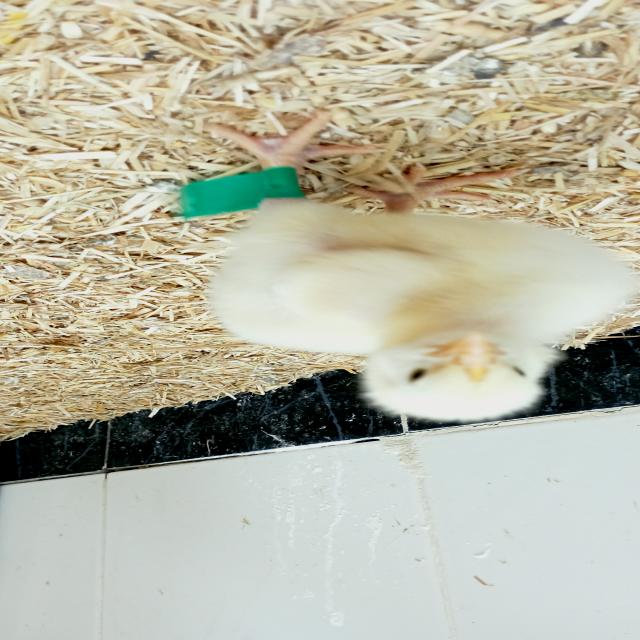
Weight: 184 g